Honda Domani

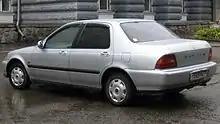
Rear

In Japan, the second-generation Domani was introduced in four variants: X, G, and G 4WD, all equipped with the D16A engine, and the E variant, featuring the 15B engine. Each variant included SRS airbag systems for both the driver and passenger seats. The X variant came with an ABS system as standard, while ABS was available as an optional feature for the other models.